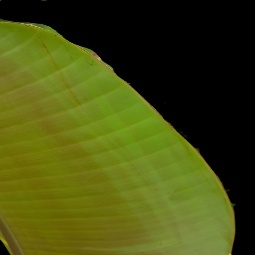
Label: Zinc